Diocletianic Persecution

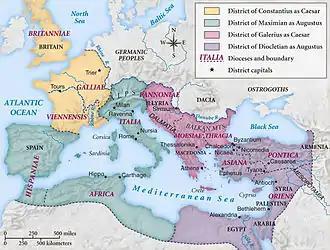
Map of the Roman Empire under the Tetrarchy, showing the dioceses and the four Tetrarchs' zones of influence.

At the conclusion of the Persian wars in 299, co-emperors Diocletian and Galerius traveled from Persia to Syrian Antioch (Antakya). The Christian rhetor Lactantius records that at Antioch some time in 299, the emperors were engaged in sacrifice and divination in an attempt to predict the future. The "haruspices", diviners of omens from sacrificed animals, were unable to read the sacrificed animals and failed to do so after repeated trials. The master "haruspex" eventually declared that this failure was the result of interruptions in the process caused by profane men. Certain Christians in the imperial household had been observed making the sign of the cross during the ceremonies and were alleged to have disrupted the "haruspices" divination. Diocletian, enraged by this turn of events, declared that all members of the court must make a sacrifice. Diocletian and Galerius also sent letters to the military command, demanding that the entire army perform the sacrifices or else face discharge. Since there are no reports of bloodshed in Lactantius's narrative, Christians in the imperial household must have survived the event. Eusebius of Caesarea, a contemporary ecclesiastical historian, tells a similar story: commanders were told to give their troops the choice of sacrifice or loss of rank. These terms were strong—a soldier would lose his career in the military, his state pension and his personal savings—but not fatal. According to Eusebius, the purge was broadly successful, but Eusebius is confused about the technicalities of the event, and his characterization of the overall size of the apostasy is ambiguous. Eusebius also attributes the initiative for the purge to Galerius, rather than Diocletian.